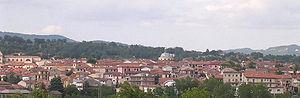
Lioni est une commune italienne de la province d'Avellino dans la région Campanie en Italie.